Efferia

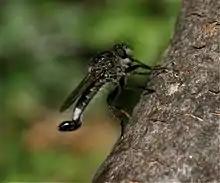
Male of "Efferia aestuans"

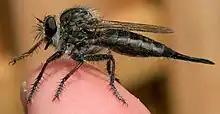
Female of Efferia aestuans

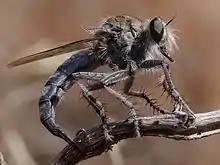
Female "Efferia basini" laying eggs under bark and in cracks of dead sagebrush

Efferia is an insect genus of mainly neotropical and nearctic Diptera in the family Asilidae or robber flies. It is one of the most species-rich genera of Asilidae, with particularly high diversity in arid or semi-arid ecosystems of the New World.